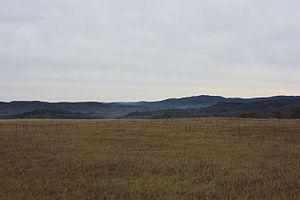
Les collines Opeongo sont un massif de montagnes situé dans la province canadienne de l'Ontario. Isolé, le massif est entouré par les basses terres du lac Ontario et du lac Huron et du graben d'Ottawa-Bonnechère.